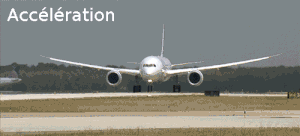
Étapes du décollage d'un avion d ligne